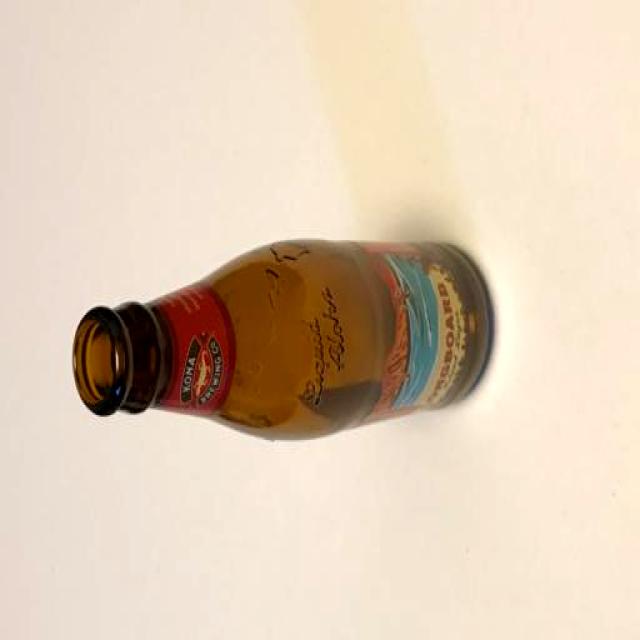
Label: Glass